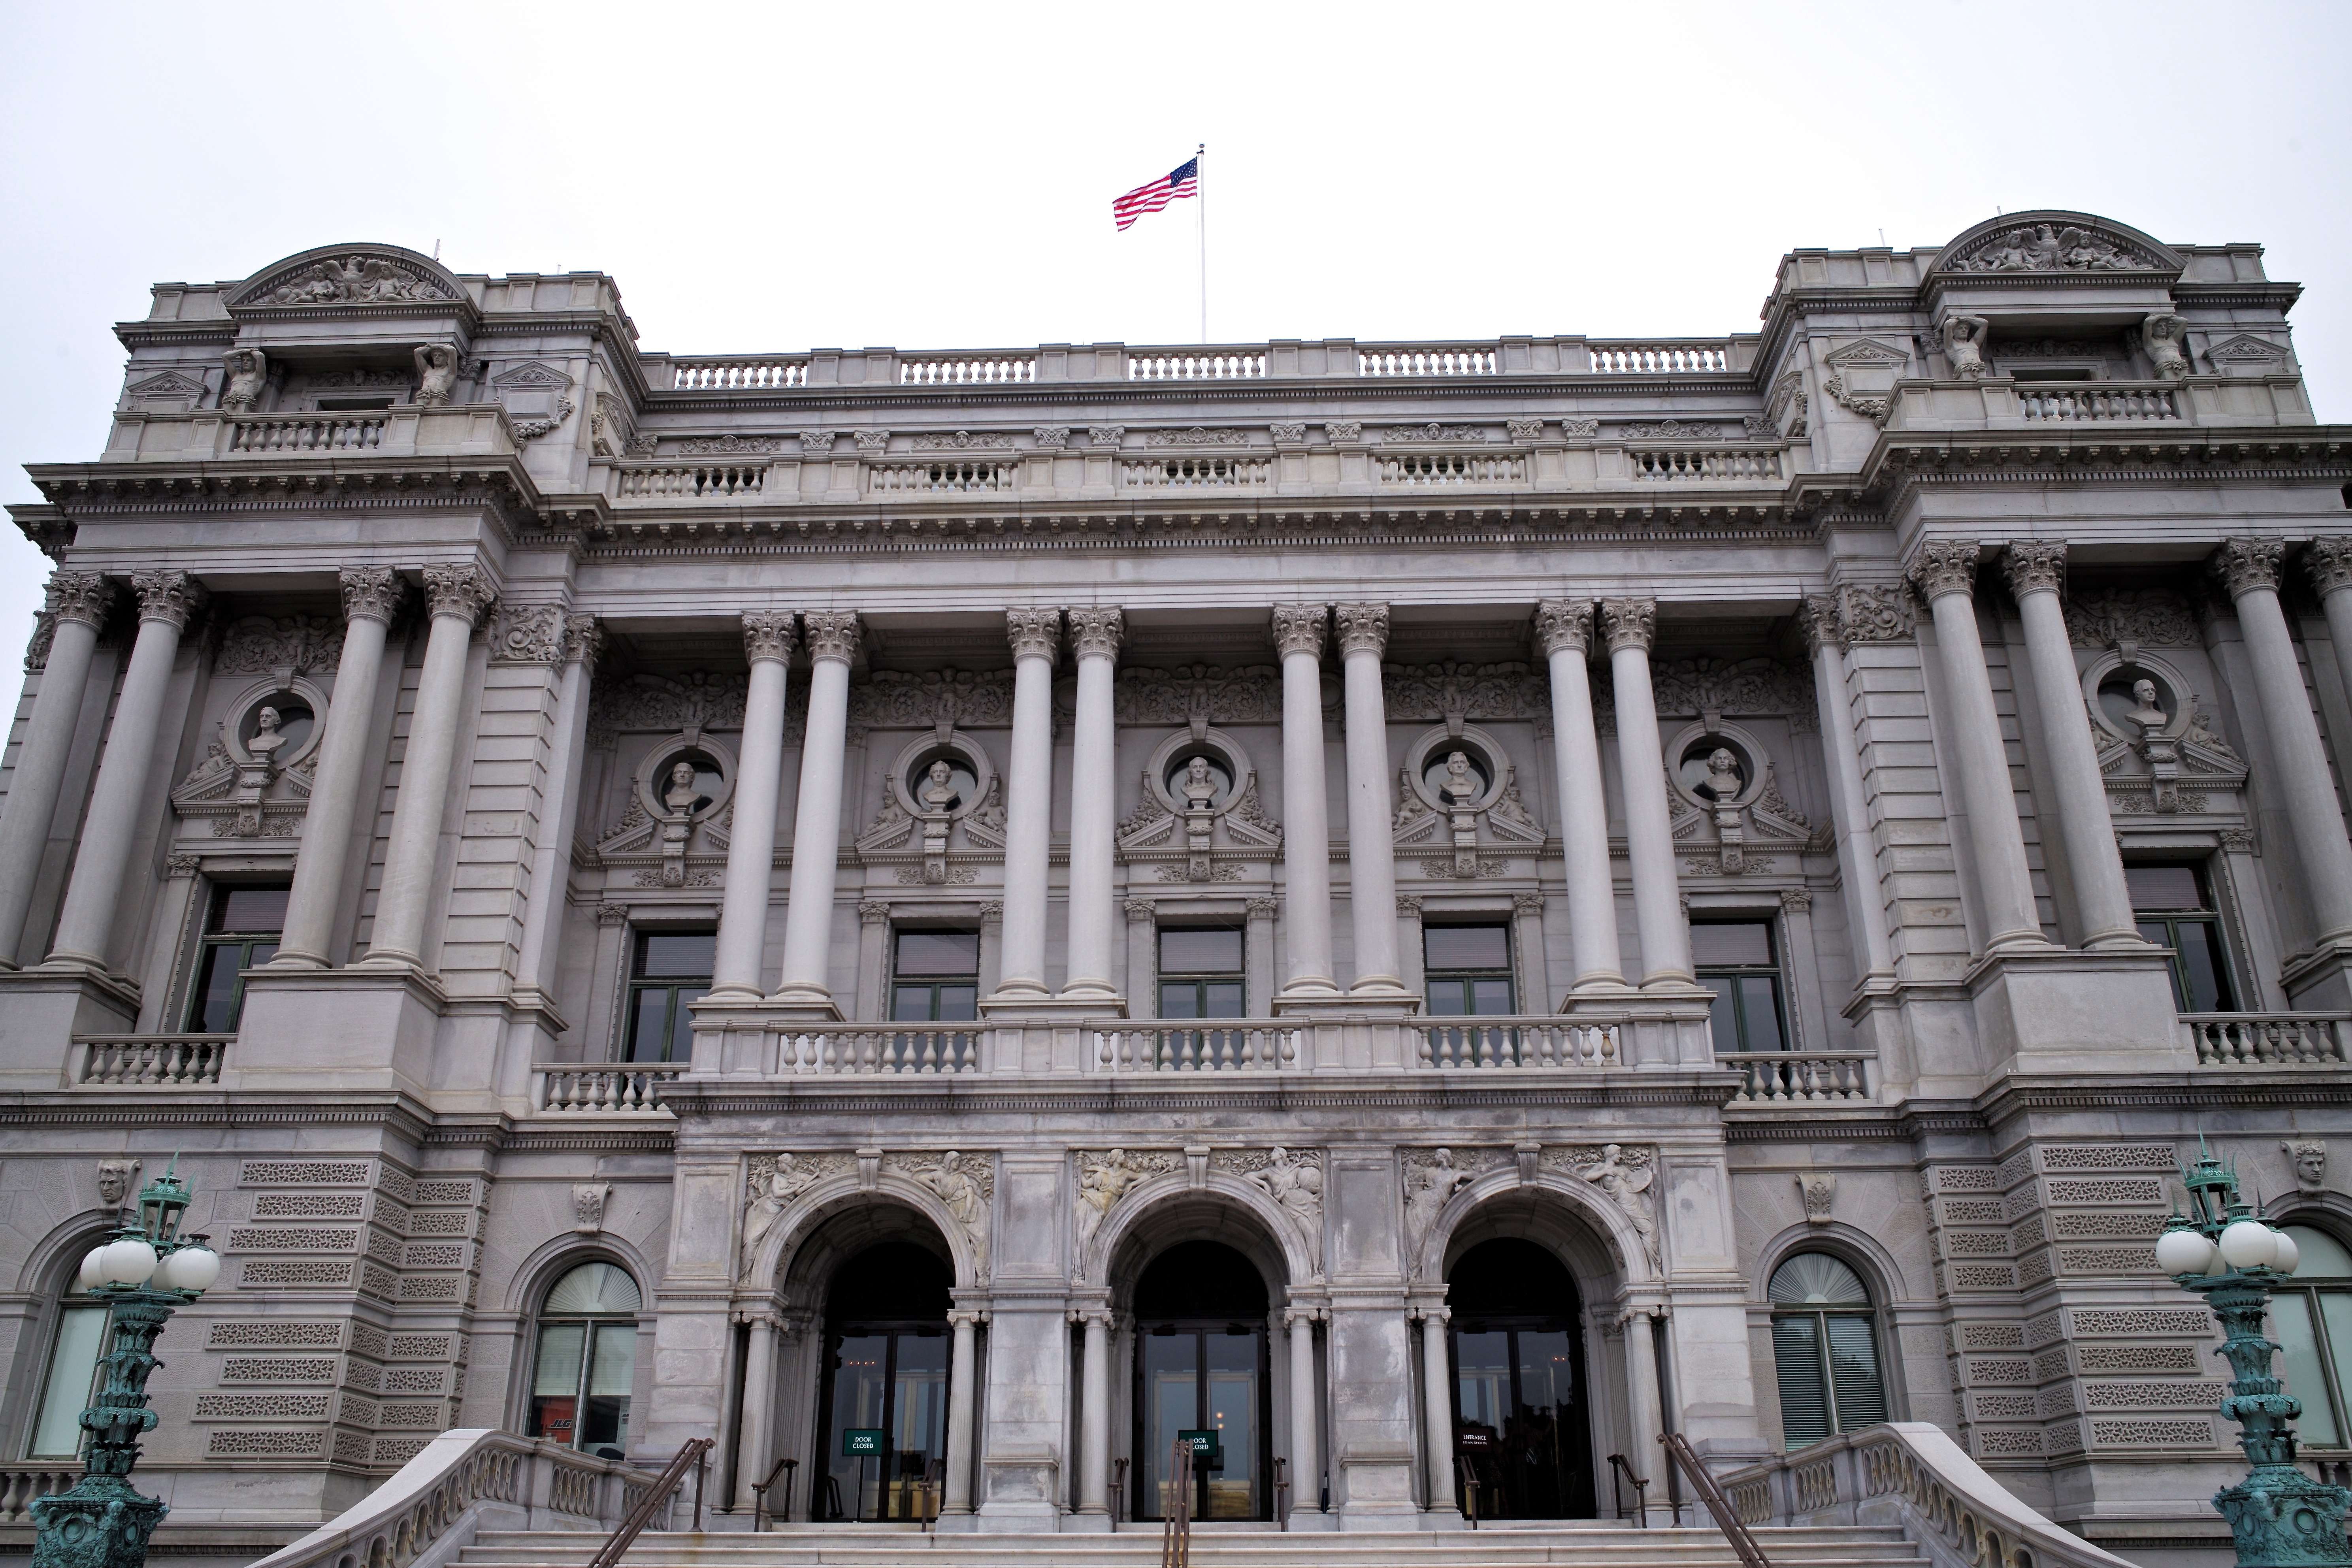
architecture, hill, building, palace, museum, opera house, usa, landmark, facade, exterior, washington, dc, m, library, synagogue, 28, government, tourist attraction, basilica, leica, capitol, 240, summicron, congress, ancient rome, classical architecture, ancient history, ancient roman architecture